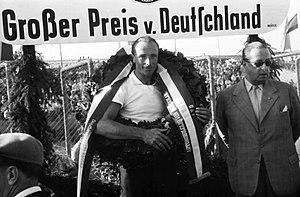
Le Grand Prix d'Allemagne 1957, disputé sur le Nürburgring le 4 août 1957, est la soixante-deuxième épreuve du championnat du monde de Formule 1 courue depuis 1950 et la sixième manche du championnat 1957. La course est également ouverte aux monoplaces de Formule 2, qui bénéficient d'un classement séparé.